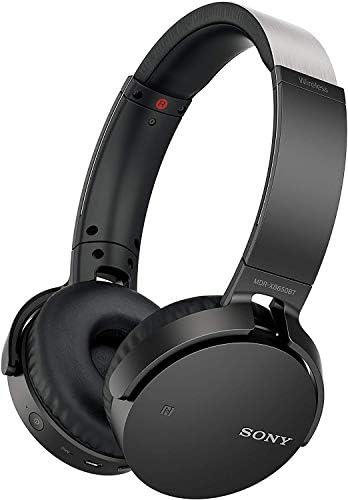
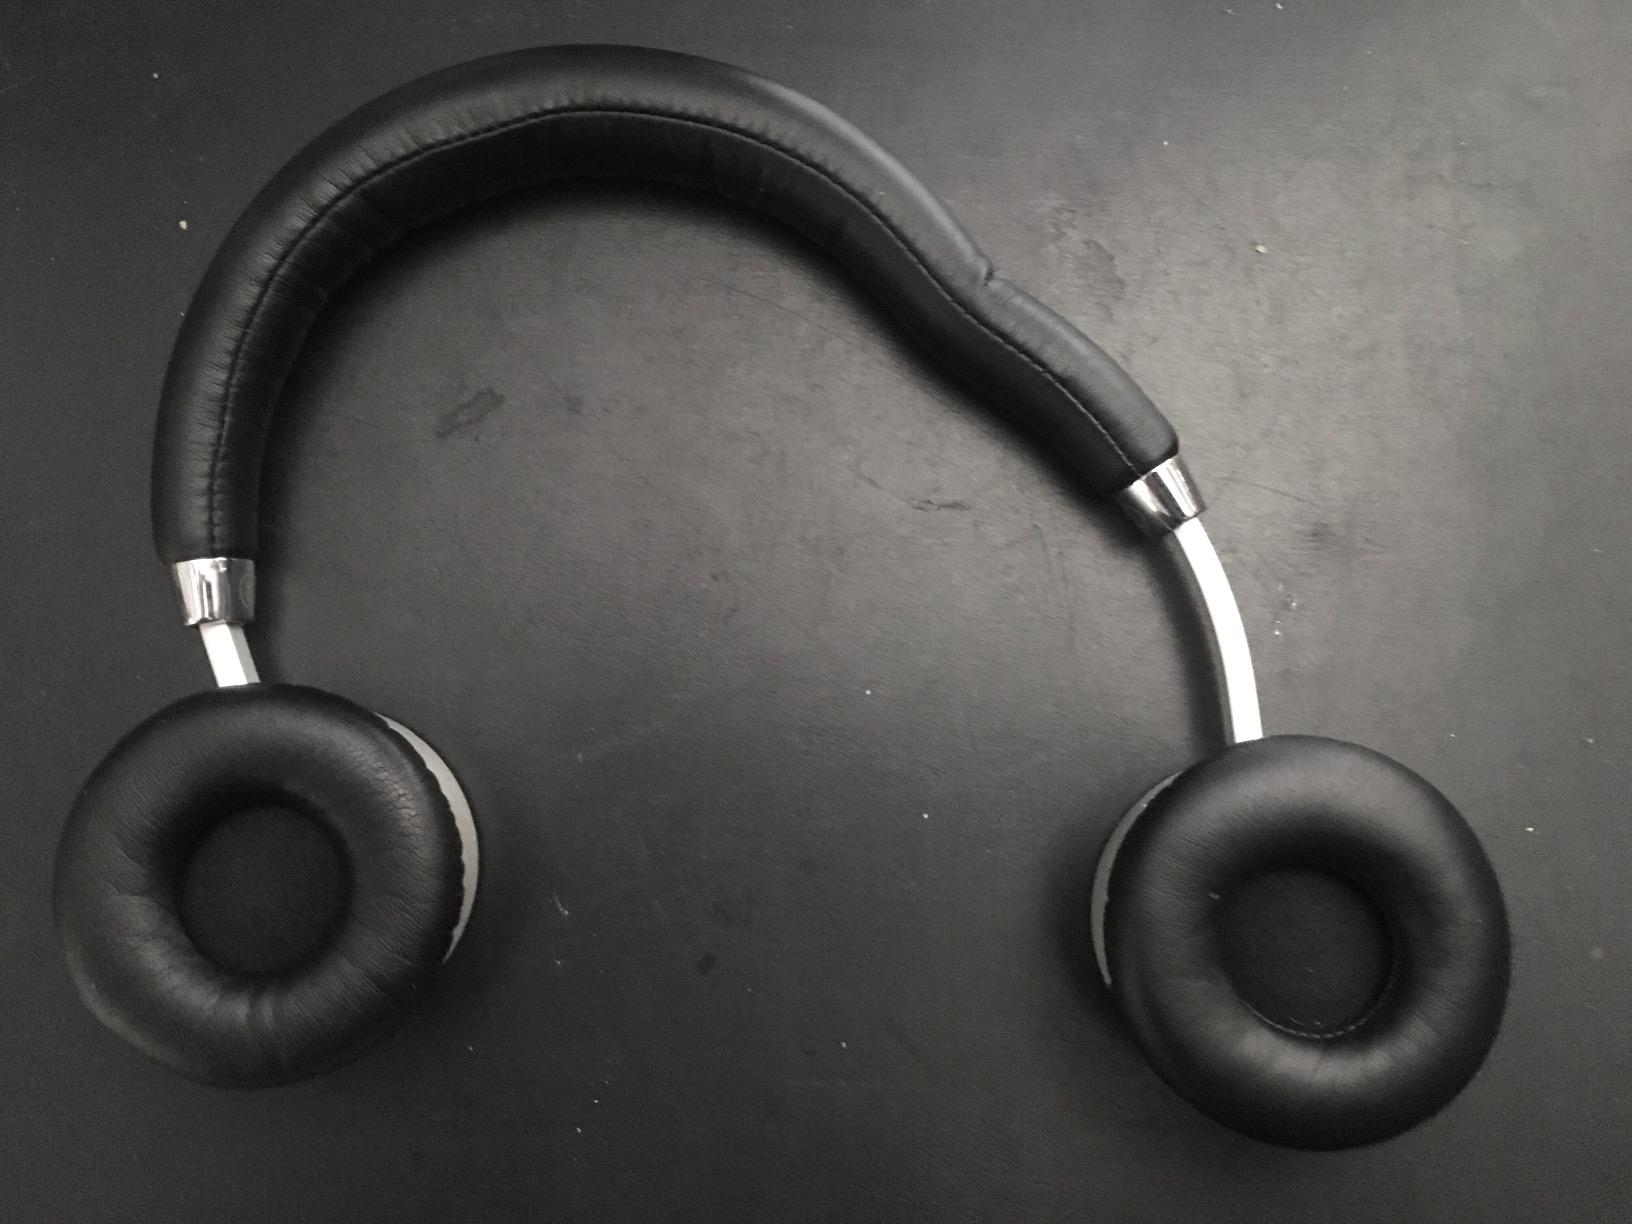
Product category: headphones
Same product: no